87th Infantry Division (United States)

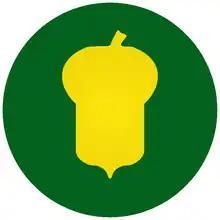
87th Infantry Division shoulder sleeve insignia

The 87th Infantry Division ("Golden Acorn") was a unit of the United States Army in World War I and World War II. After World War II, the 87th Cavalry Reconnaissance Troop became the 173rd Airborne Brigade Combat Team, which made the only combat jump in Vietnam and in Iraq. As of 22 September 2021, the rest of the division now exists as a training formation as part of the 84th Training Command.